The Osmonds

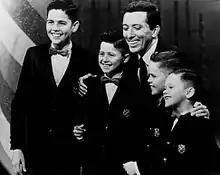
The boys with Andy Williams in 1964. From left: Alan, Wayne, Williams, Merrill, and Jay.

While the Osmond Brothers were working on "Disneyland After Dark", Andy Williams's father Jay saw them and was so impressed he told his son to book them on his television show, The Andy Williams Show. Andy did, and the Osmond Brothers became regulars on the show from 1962 to 1967, where they earned the nickname "one-take Osmonds" among staff due to their professionalism and tireless rehearsing. Donny soon joined them on the show, making the Osmond Brothers a five-member group. Marie and Jimmy were also introduced on the show a few years later. During this time the Osmonds also toured Europe, performing with Sweden's most popular singer, Lars Lönndahl, and even releasing a single where they sang a Swedish version of "Two Dirty Little Hands" (""Fem smutsiga små fingrar"").